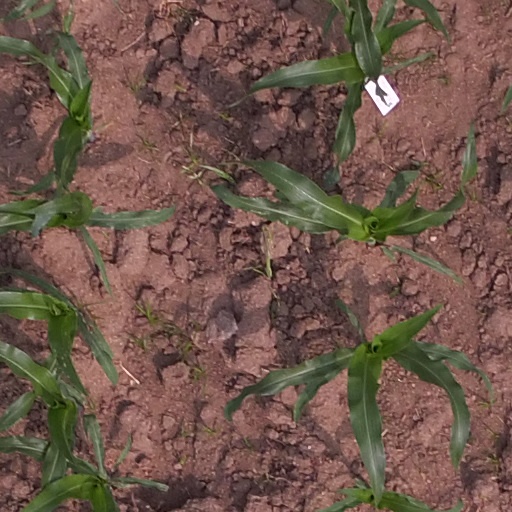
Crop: maize; corn